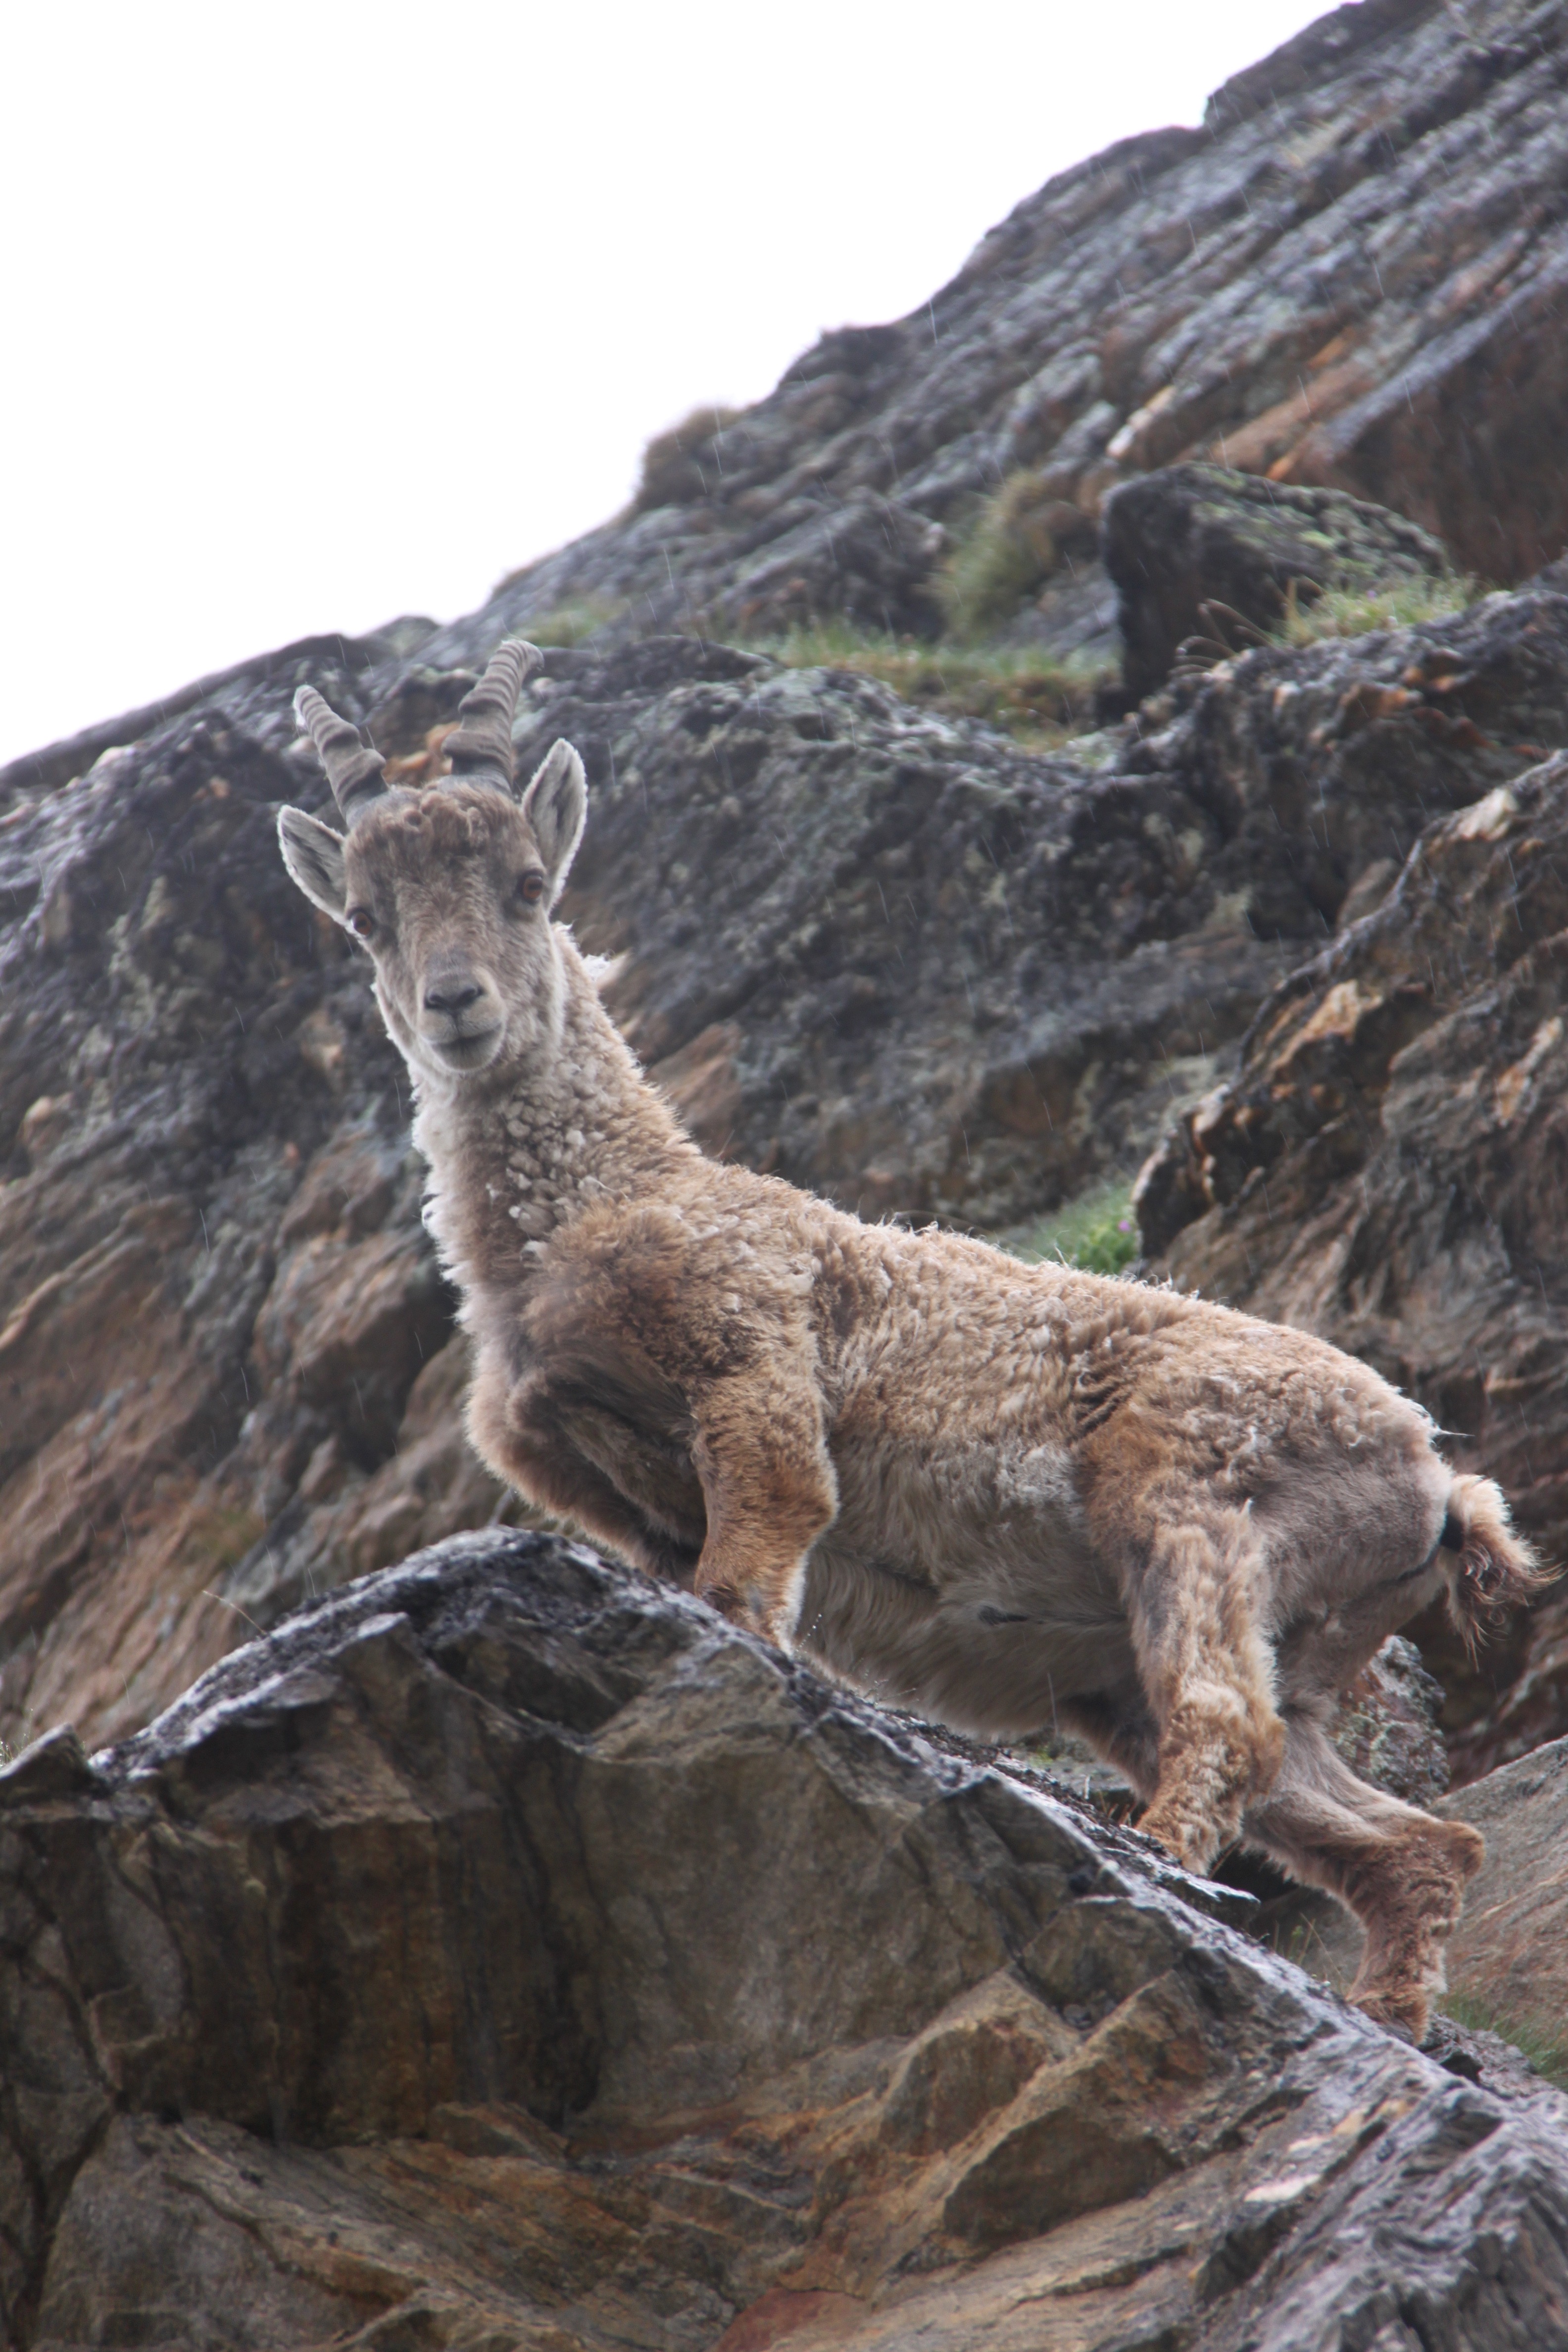
nature, mountain, animal, wildlife, wild, mammal, fauna, wild animal, mountains, vertebrate, lynx, bobcat, capricorn, chamois, zodiac